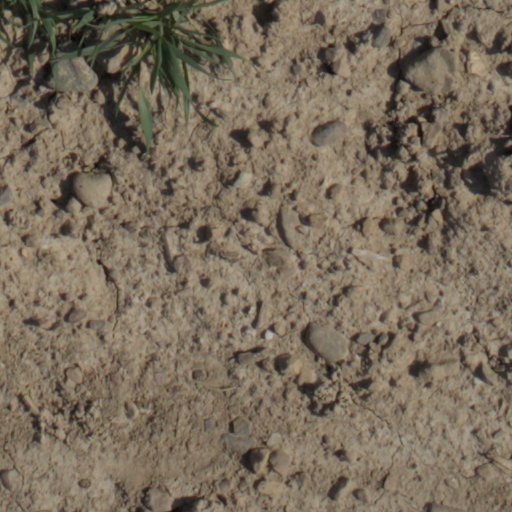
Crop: wheat